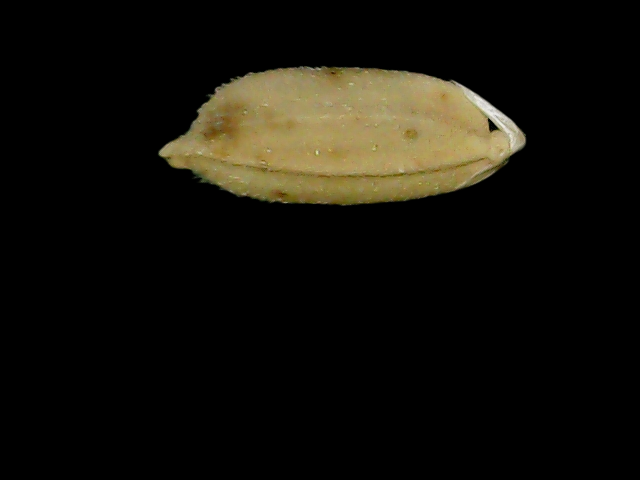
Rice variety: Bd76